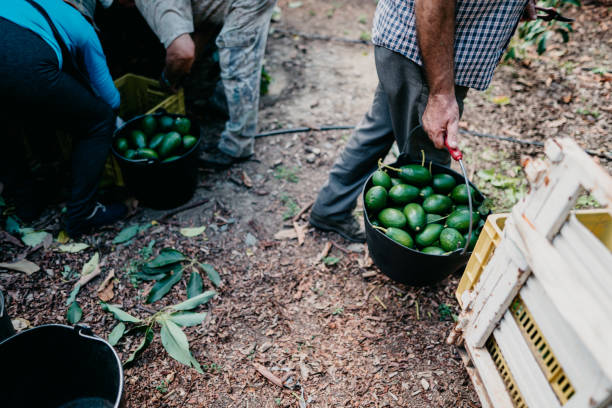
Label: Avocado